Elemental (Tears for Fears album)

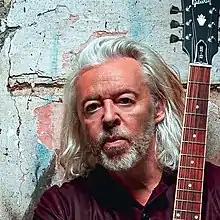
Roland Orzabal took the reins of the band following the 1991 departure of Curt Smith.

"Elemental" was the first new Tears for Fears album in four years, following 1989's "The Seeds of Love". However, despite being released under the Tears for Fears moniker, it is essentially a solo effort by Roland Orzabal, as Curt Smith had left the band in 1991. Regarding the split with Smith, Orzabal stated in 1993,